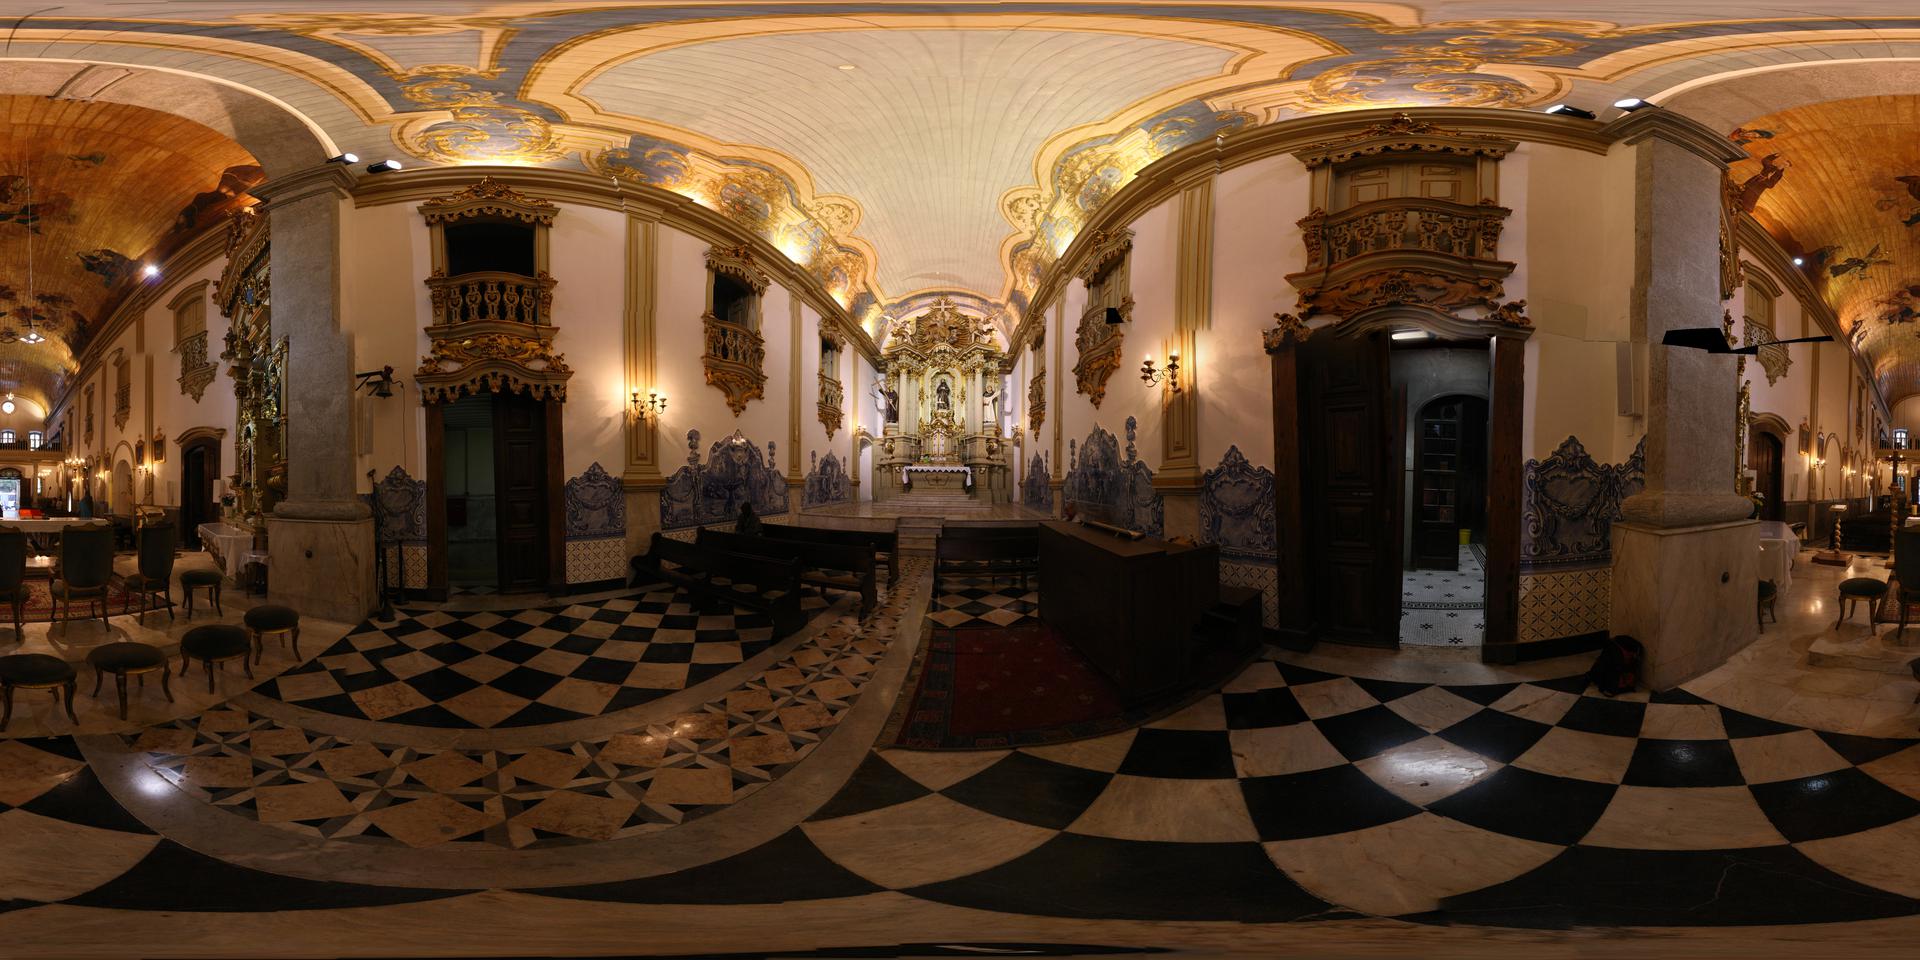
Referred object: The door on the left side of the current view